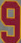
Number: 9